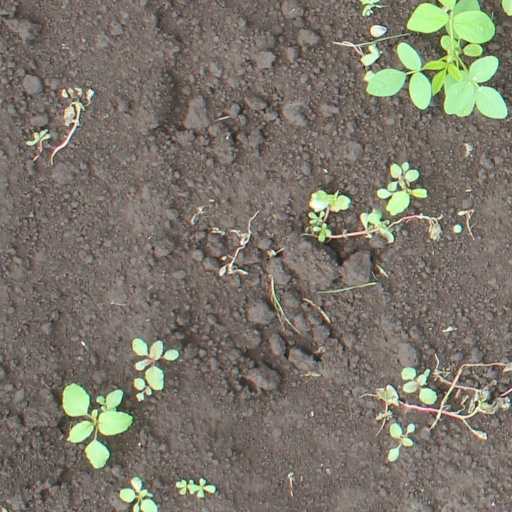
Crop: soybean